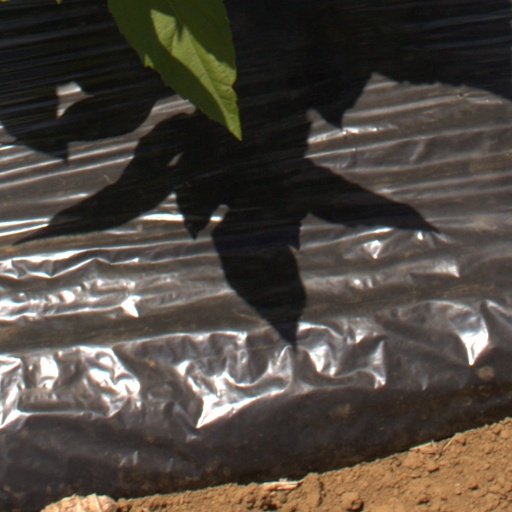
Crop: Jerusalem artichoke